Vaychi

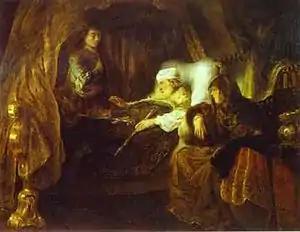
"David's Dying Charge to Solomon" (1643 painting by Ferdinand Bol)

Nahum Sarna identified three literary genres in Genesis 49:1–27: a deathbed blessing like that in Genesis 27:27–29 and Genesis 28:1–4; a farewell address like that in Joshua 23:1–24:15 and 1 Kings 2:1–9; and a tribal poem like that in Deuteronomy 33 and Judges 5.